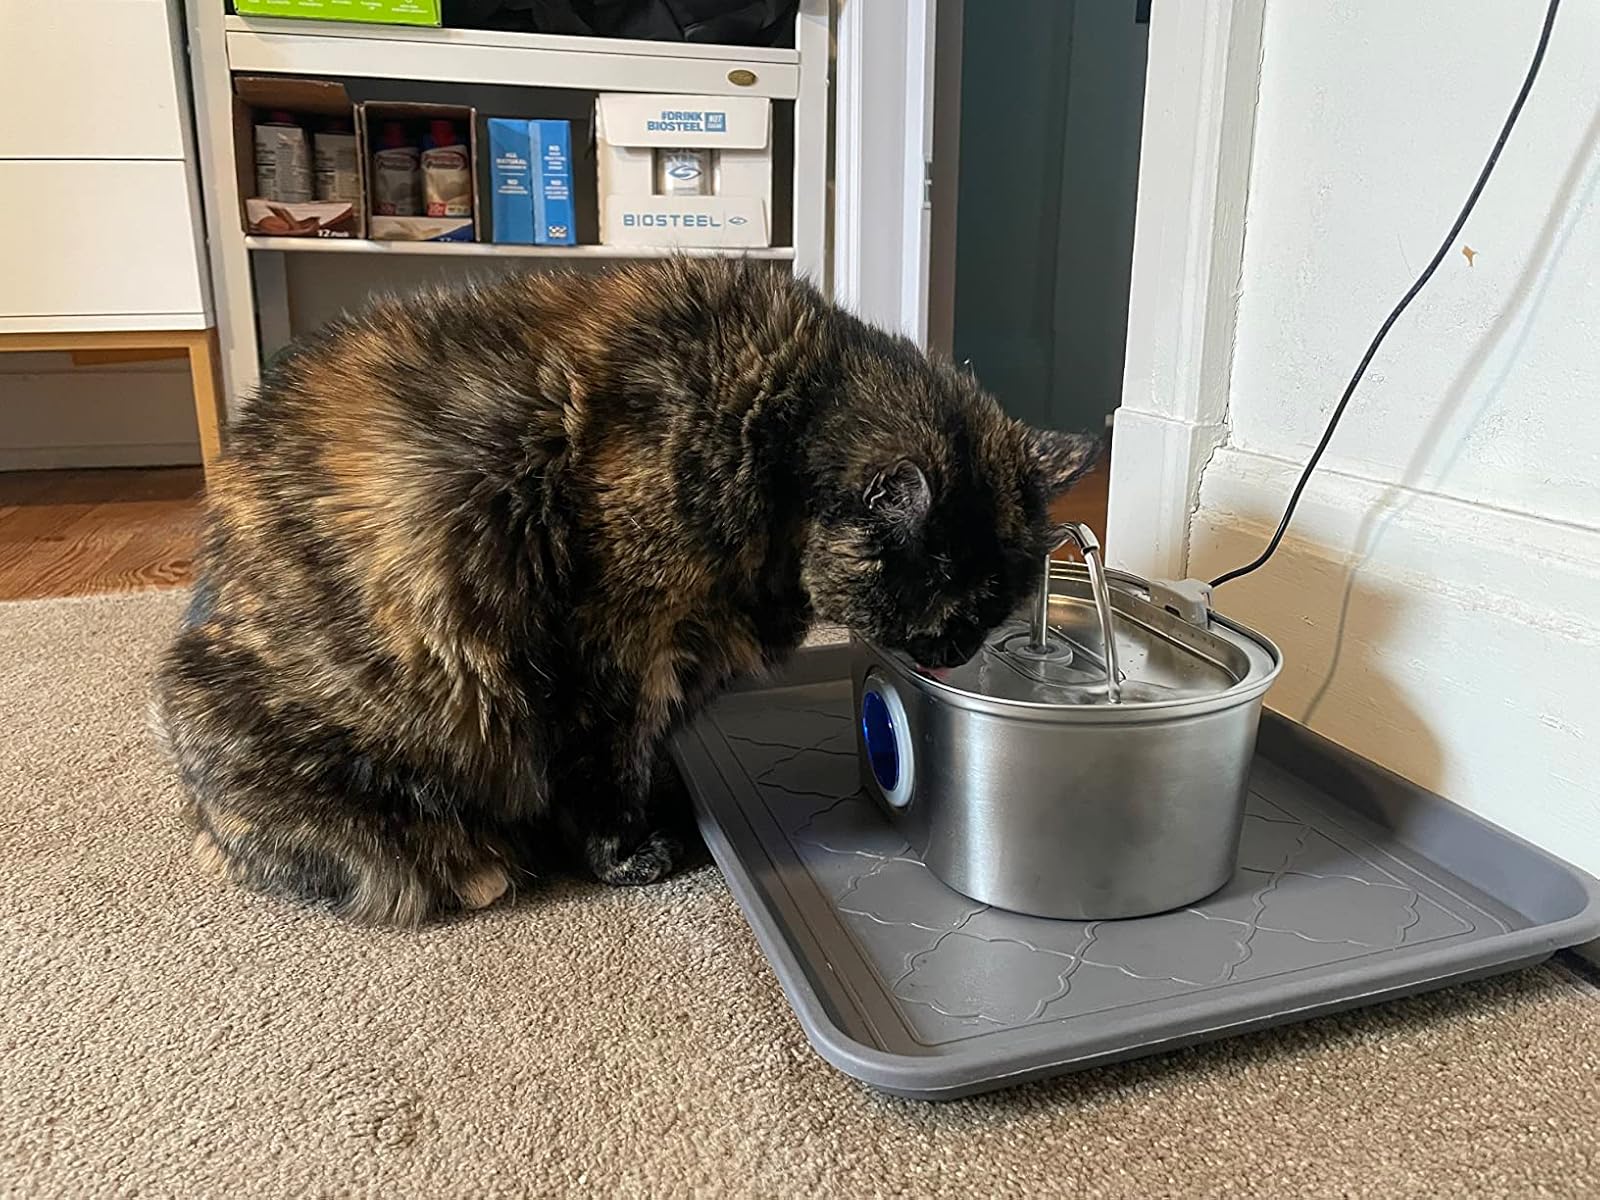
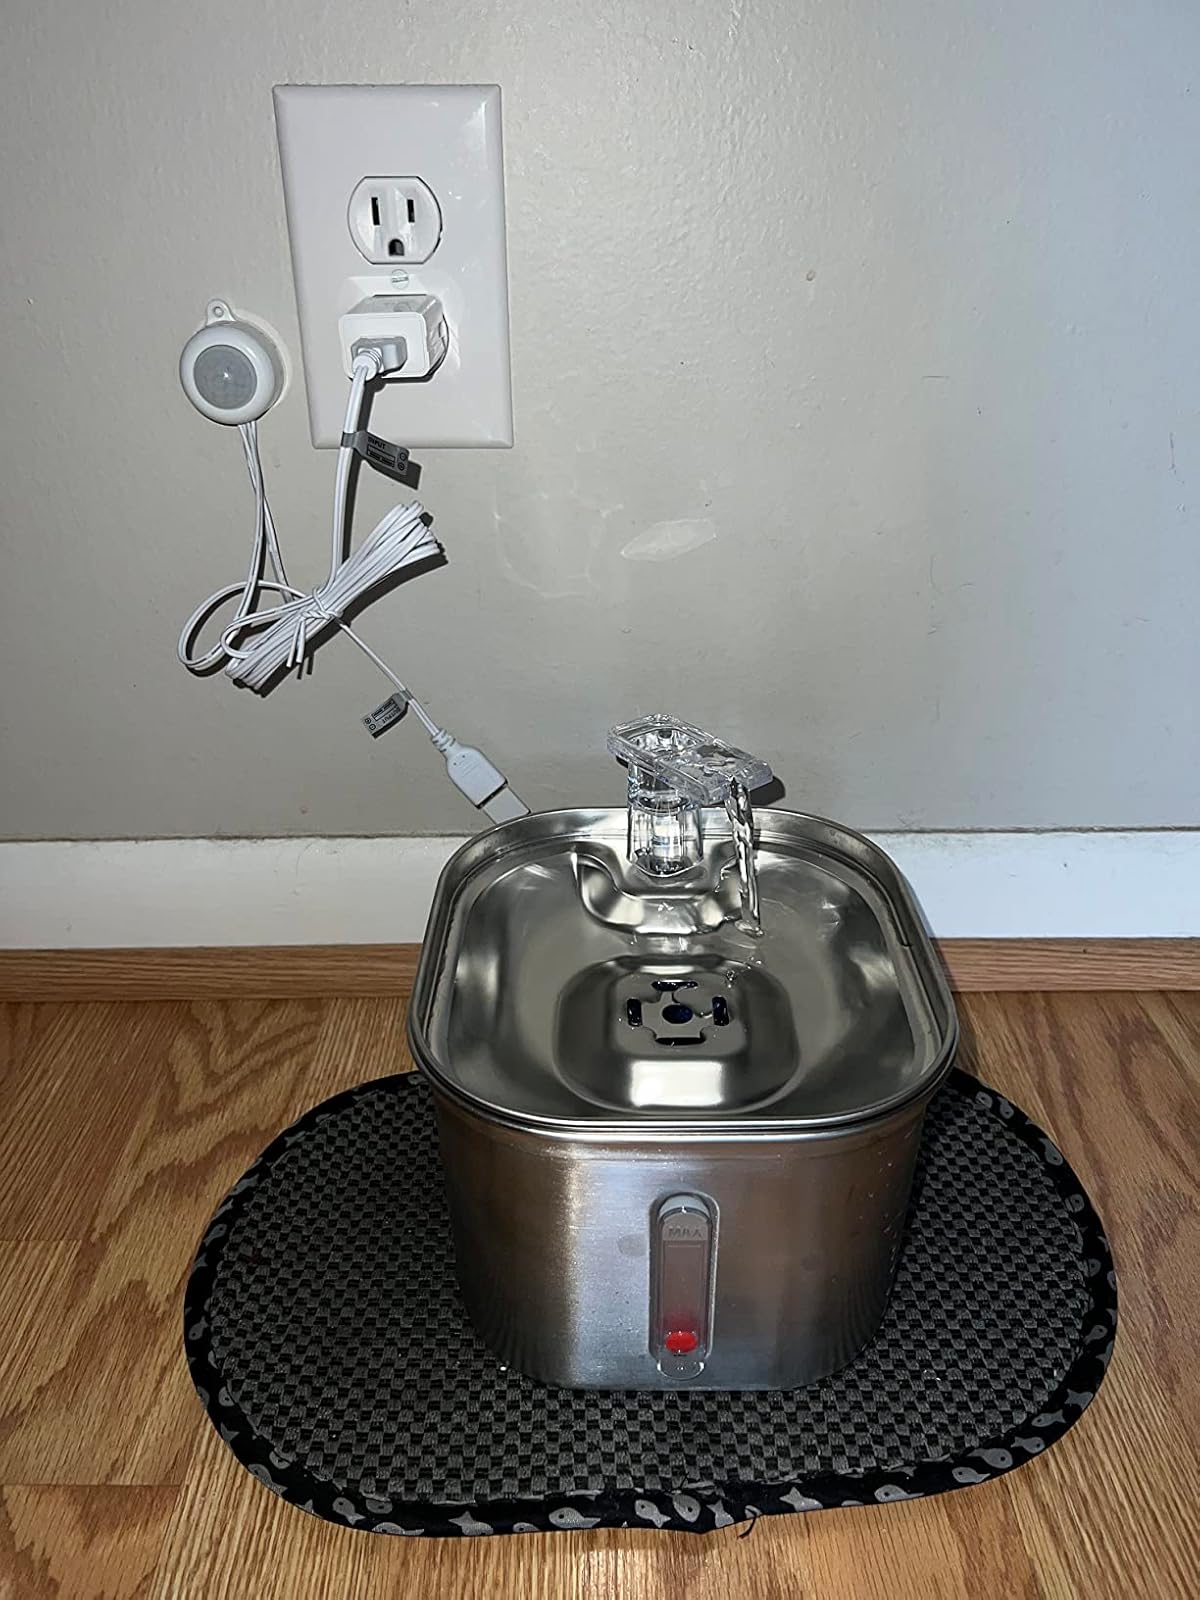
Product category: items_bowl
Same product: no